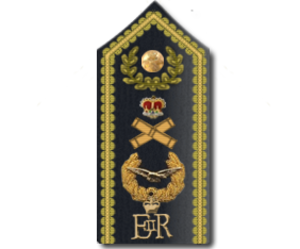
Les codes OTAN des grades des officiers des armées de l'air définissent des équivalences de grades entre les rangs d’officiers des armées de l'air nationales membres de l'Organisation du traité de l'Atlantique nord.